Bela Lugosi

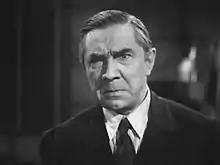
Lugosi in "The Devil Bat" (1940)

Lugosi went to 20th Century-Fox for "The Gorilla" (1939), which had him playing straight man as a butler to Patsy Kelly and the Ritz Brothers. When Lugosi's "Black Friday" premiered in 1940 on a double bill with the Vincent Price film "The House of the Seven Gables", Lugosi and Price both appeared in person at the Chicago Theatre where it opened on Feb. 29, 1940 and remained for four performances.